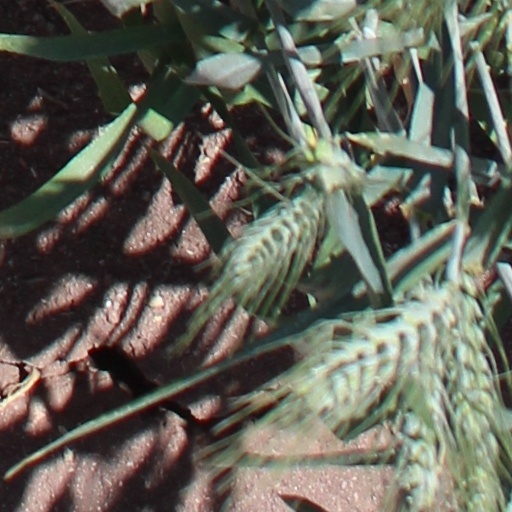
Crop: wheat